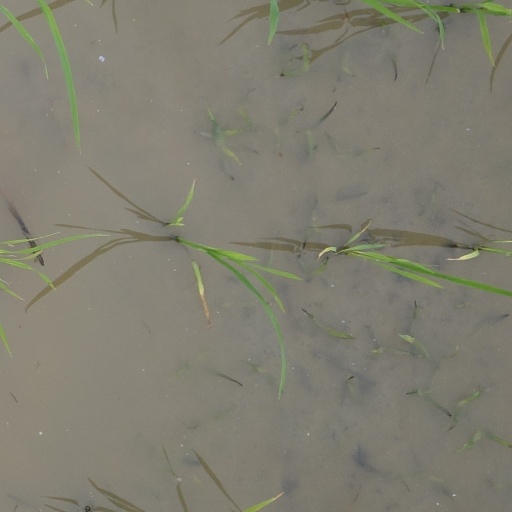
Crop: rice